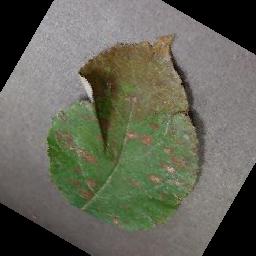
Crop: apple
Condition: cedar_rust